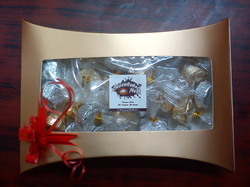
Label: cardboard